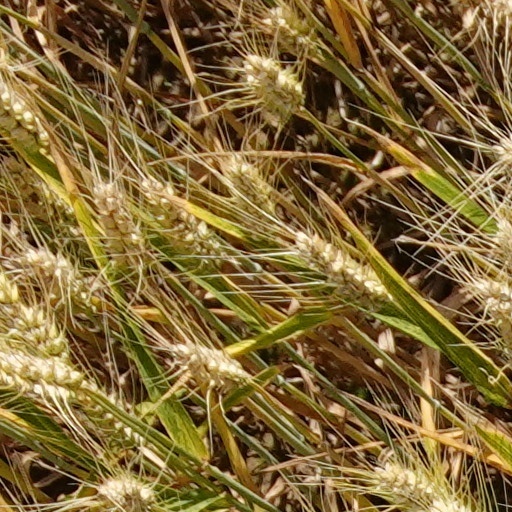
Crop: wheat